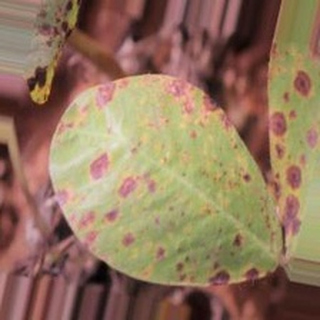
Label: groundnut_late_leaf_spot